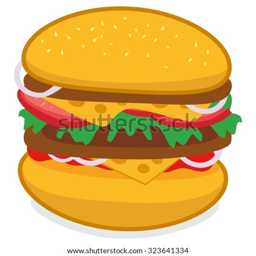
cartoon illustration of a hamburger .